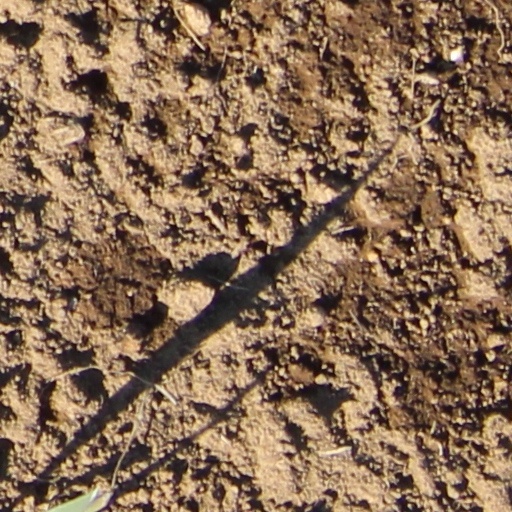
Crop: wheat